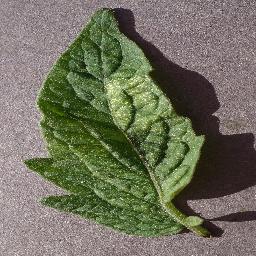
Label: Tomato___Spider_mites Two-spotted_spider_mite